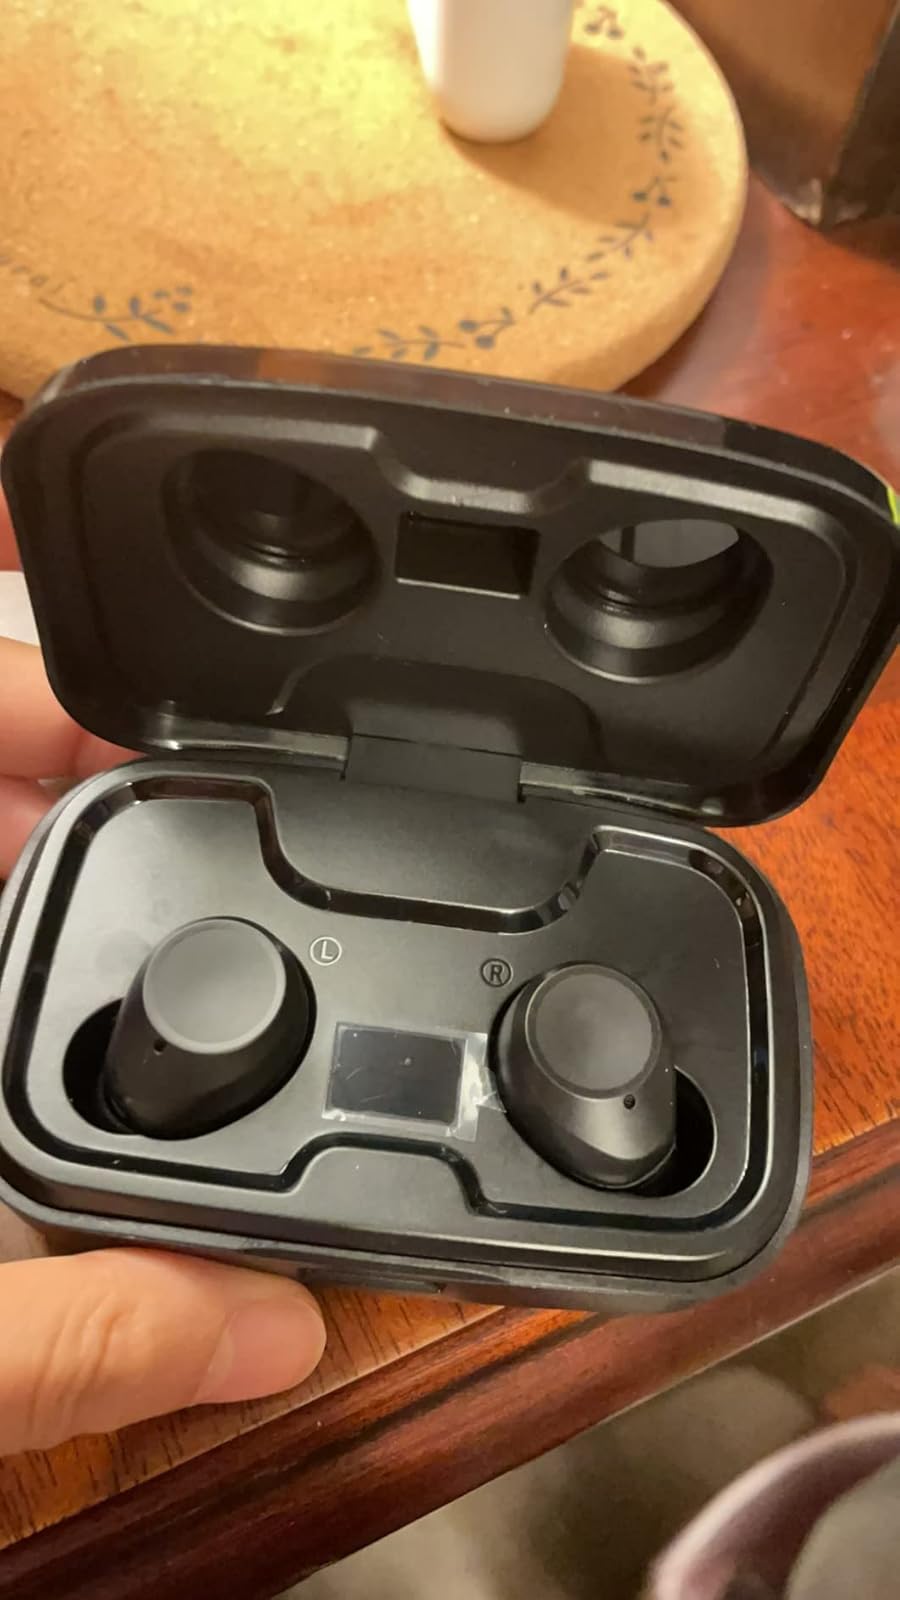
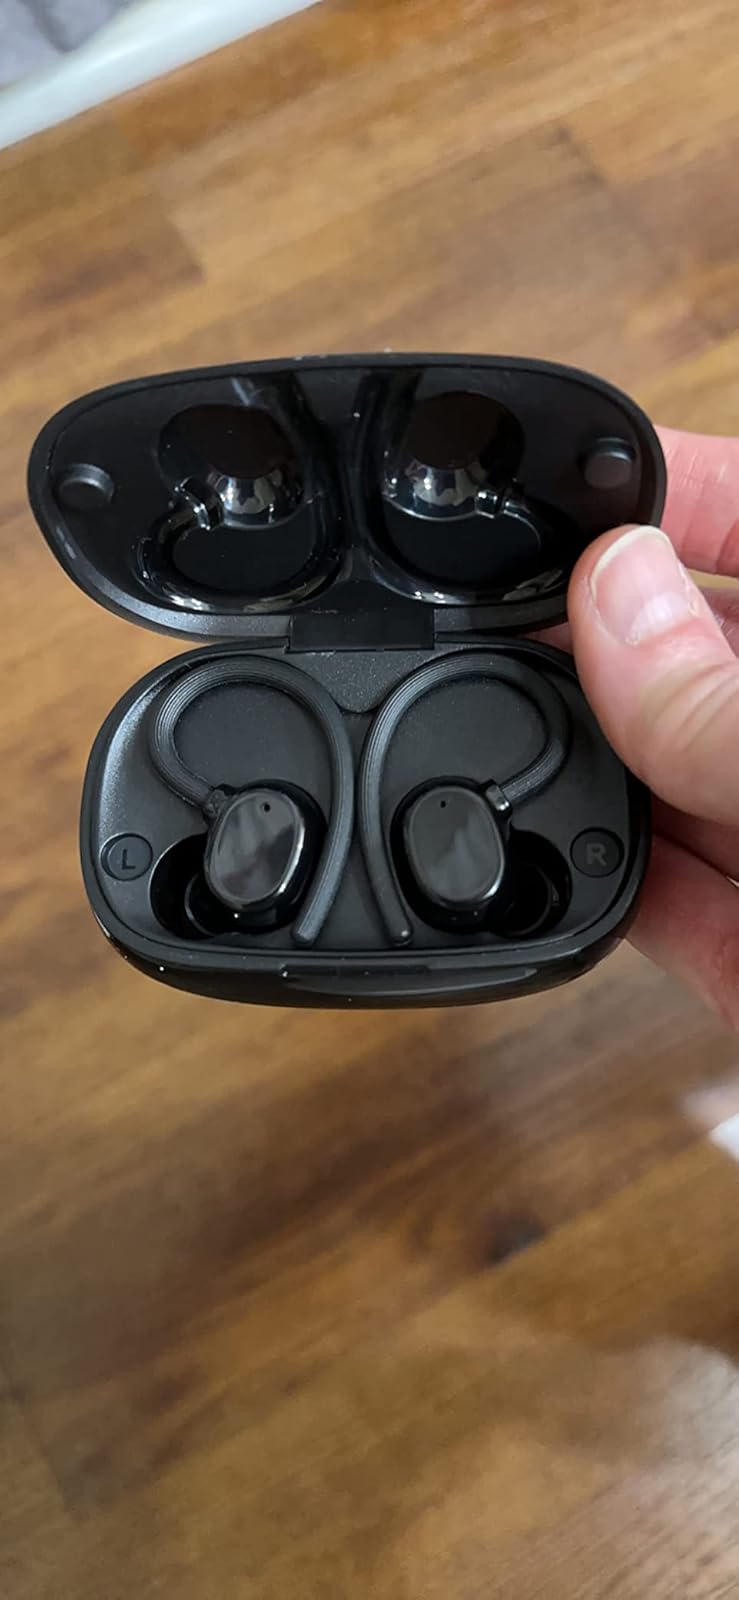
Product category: earbuds
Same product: no